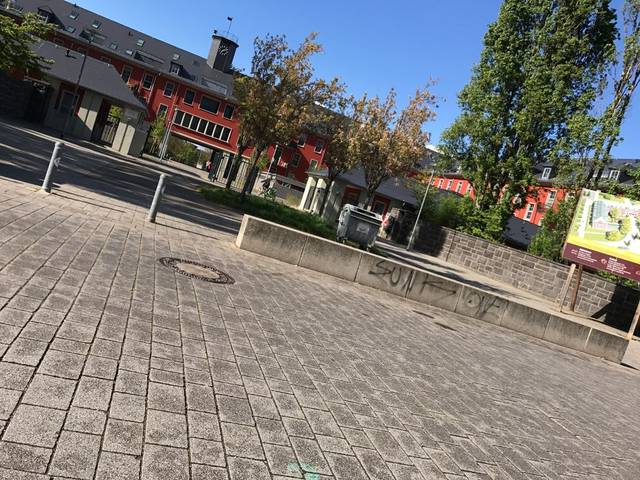
Region: Germany
Coordinates: 50.007, 8.22